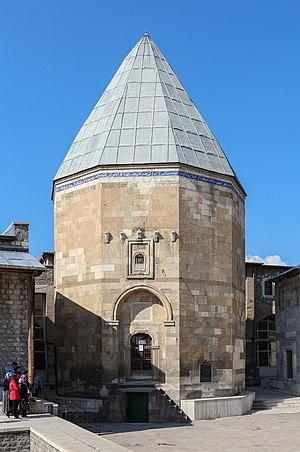
Turbe Kiliç Arslan II dans la cour de la Alaeddin Camii, Konya, Turquie
`Izz ad-Dîn al-Malik al-Mu`zim Qilij Arslân ben Mas`ûd, II. İzzeddin Kılıç Arslan ou Kilitch-Arslan II est un sultan seldjoukide de Rum. Il succède à son père Mas`ûd Iᵉʳ en 1156.